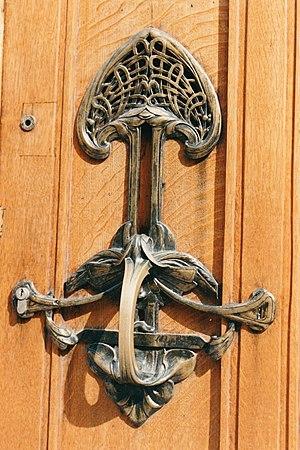
Belgique - Bruxelles - Maison-atelier du sculpteur Fernand Dubois (Art nouveau, architecte Victor Horta, 1901)
La maison-atelier du sculpteur Fernand Dubois est un bâtiment Art nouveau édifié à Forest dans la banlieue de Bruxelles en Belgique par l'architecte Victor Horta.
Fernand Dubois est un sculpteur et médailleur belge de style Art nouveau.
Le baron Victor Horta, né le 6 janvier 1861 à Gand et mort le 8 septembre 1947 à Bruxelles, est un architecte belge.
L'Art nouveau naît en Belgique en 1893, lorsque Victor Horta construit l'Hôtel Tassel.
L'avenue Brugmann est une avenue du Sud de la Région bruxelloise, qui traverse les communes de Saint-Gilles, de Forest, d'Ixelles et d'Uccle.